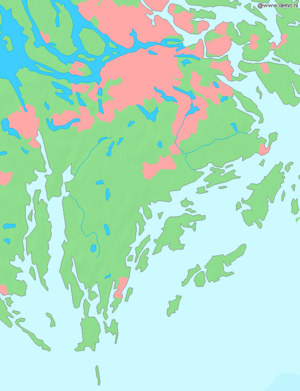
Södertörn est une île, située à l'est du Södermanland, dans le comté de Stockholm en Suède. Elle a une forme triangulaire, délimitée au nord par le lac Mälar, à l'est et au sud par la mer Baltique, et à l'ouest par le canal de Södertälje et les long fjärds de la mer Baltique.